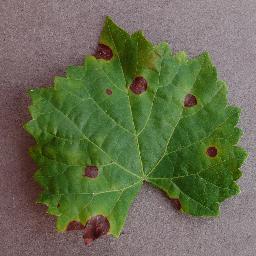
Label: Grape___Black_rot